Environmental history of Latin America

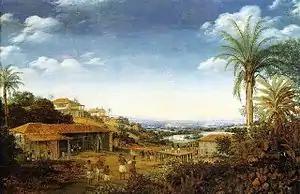
Sugar complex ("engenho") in colonial Brazil. Frans Post.

Placer mining of gold in the Caribbean did not have a major impact on the natural environment, but it did have a devastating impact on the indigenous populations. Europeans sought indigenous labor for placer mining to the exclusion of other activities, including tending crops. The Europeans initiated slave raiding elsewhere in the Caribbean. Venezuela and the islands of Cubagua and Margarita Island was found to have rich deposits of pearl oysters. Natives of the region had long harvested them, and traded them with Europeans. The Europeans’ demand for pearls increased and the careful and selective indigenous methods gave way to Spaniards’ wholesale destruction of the oyster beds with dredges. The Spanish crown intervened to try to prevent further destruction, banning dredges and attempting to keep the oyster fisheries sustainable. Unknown to them was the environmental conditions that pearl oysters needed for produce their treasure – proper salinity and temperature of the water and the optimal type of sea bottom. But the unsophisticated harvesting of pearls clearly destroyed the oyster beds’ sustainability.